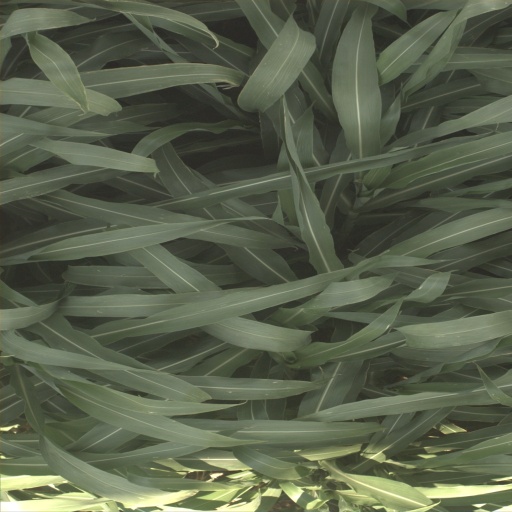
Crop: sorghum